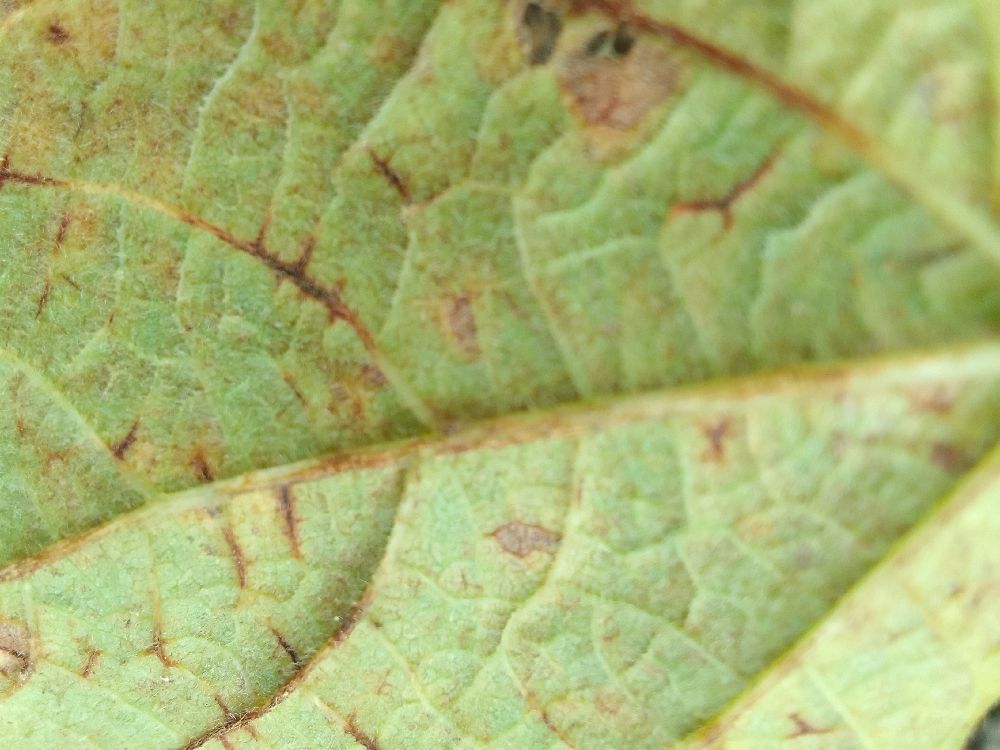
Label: anthracnose